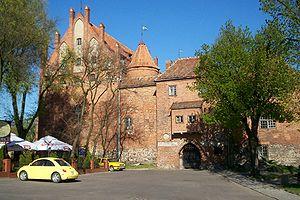
Kętrzyn est une ville de la voïvodie de Varmie-Mazurie en Pologne et dans l’ancienne Prusse-Orientale. Elle se trouve à 250 km au nord de Varsovie, sur la rivière de Guber. Le lieu est entré dans l'histoire parce que le QG de la Wehrmacht y a été domicilié pendant une grande partie de la guerre.